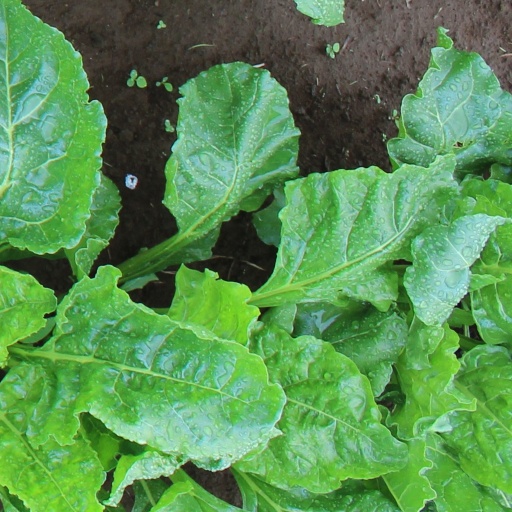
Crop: sugar beet